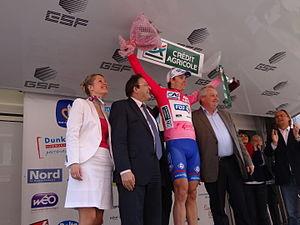
Reportage photographique réalisé le dimanche 5 mai 2013 à l'arrivée de la cinquième et dernière étape de l'édition 2013 des Quatre jours de Dunkerque à Dunkerque, Nord, Nord-Pas-de-Calais, France. Depicted person: Arnaud Démare
Arnaud Démare est un coureur cycliste français né le 26 août 1991 à Beauvais, membre de l'équipe Groupama-FDJ depuis 2012. Spécialiste du sprint, il est notamment champion du monde espoirs en 2011, champion de France sur route en 2014, 2017 et 2020 et lauréat de la Vattenfall Cyclassics 2012 et de Milan-San Remo 2016. Sur les grands tours, il a remporté deux étapes du Tour de France et une du Tour d'Italie.
La saison 2013 de l'équipe cycliste FDJ.fr est la dix-septième de l'équipe dirigée par Marc Madiot. En tant qu'équipe World Tour, l'équipe participe à l'ensemble du calendrier de l'UCI World Tour, du Tour Down Under en janvier au Tour de Pékin en octobre. Parallèlement au World Tour, FDJ.fr peut participer aux courses des circuits continentaux de cyclisme.
La 59ᵉ édition des Quatre Jours de Dunkerque a eu lieu du 1ᵉʳ au 5 mai 2013. La course fait partie du calendrier UCI Europe Tour 2013 en catégorie 2.HC.